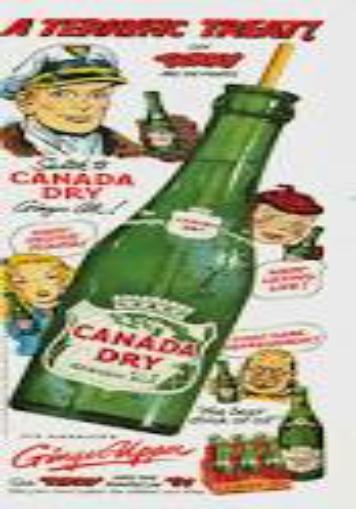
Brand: Canada Dry
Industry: Food